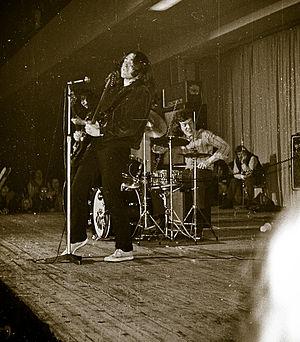
Taste est un groupe de rock irlandais formé en 1966 à Cork, en Irlande. Il est particulièrement connu pour avoir eu comme membre fondateur le guitariste Rory Gallagher. Ce groupe a ouvert le concert d'adieu de Cream, partageant l'affiche avec le groupe Yes, le 26 novembre 1968.